Boomerang 20

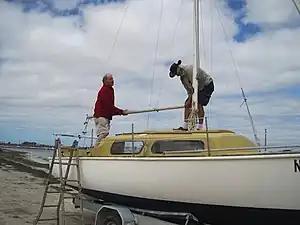
Preparing a Boomerang 20 for launch at Limeburner's Bay, Geelong

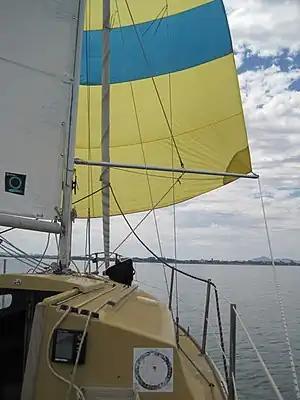
Quiet day on Port Phillip Bay in a Boomerang 20, off Limeburners' Bay, Geelong, Victoria

The Boomerang 20 is a sailboat that was designed by Eric Maizey in the late 1960s to race and cruise on Port Phillip in Melbourne Australia, sheltered water but choppy conditions. The original boats were built at the family home in Frankston with the assistance of the kids and neighbours in cold moulded ply. As interest grew and production increased, the majority were fibreglass construction. The hulls were built by contractors such as Bruce Orchard and fitted out at the Maizey home until the growing business took up residence in a factory in Kookaburra St. Frankston. Boomerangs began appearing at major regattas in increasing numbers, and their reputation for excellent sailing qualities and bulletproof design grew with their successful racing results. The class soon gained JOG qualification and so could race in the relevant offshore events. After Eric Maizey's untimely death, the business was sold and the Boomerang was built in Victoria, Australia, by Maison (Maizey and Son) Marine in the 1970s and later by Peninsula Yachts. The class association continued to grow. Many hundreds have been built over a 25-year period, and there are quite a few still around the waterways. The Boomerang 20 has always been a classic. It is one of the all-time best-sellers of the 20-foot trailer sailers,